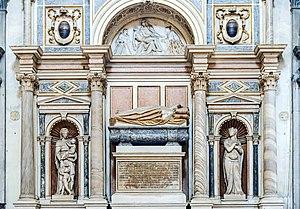
L'église Saint-Sauveur est une église catholique de Venise, en Italie, située dans le sestiere de San Marco, sur le Campo San Salvador, près du pont du Rialto.
Jacopo Tatti dit Jacopo Sansovino est un architecte et un sculpteur italien né le 2 juillet 1486 à Florence et mort à Venise le 25 novembre 1570. Il est le père de l'écrivain Francesco Sansovino.
La liste des doges de Venise débute avec Paolo Lucio Anafesto, le premier doge, élu en 697, et s'achève avec le 120ᵉ doge, Ludovico Manin, qui abdique en 1797. Les dates des premiers doges sont traditionnelles et difficilement vérifiables.
Francesco Venier est le 81ᵉ doge de Venise élu en 1554, son dogat dure jusqu'en 1556.